ROH World Championship

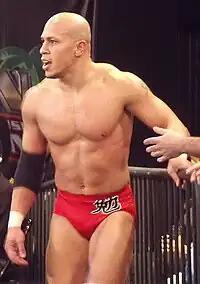
Inaugural champion Low-Ki.

Low Ki defeated Spanky, Christopher Daniels, and Doug Williams in a 60-minute Iron Man match to become the inaugural ROH Champion at Crowning a Champion on July 27, 2002 after holding its first tournament to crown the inaugural champion on June 22, 2002.